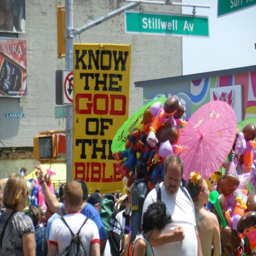
art gallery : prep for the parade